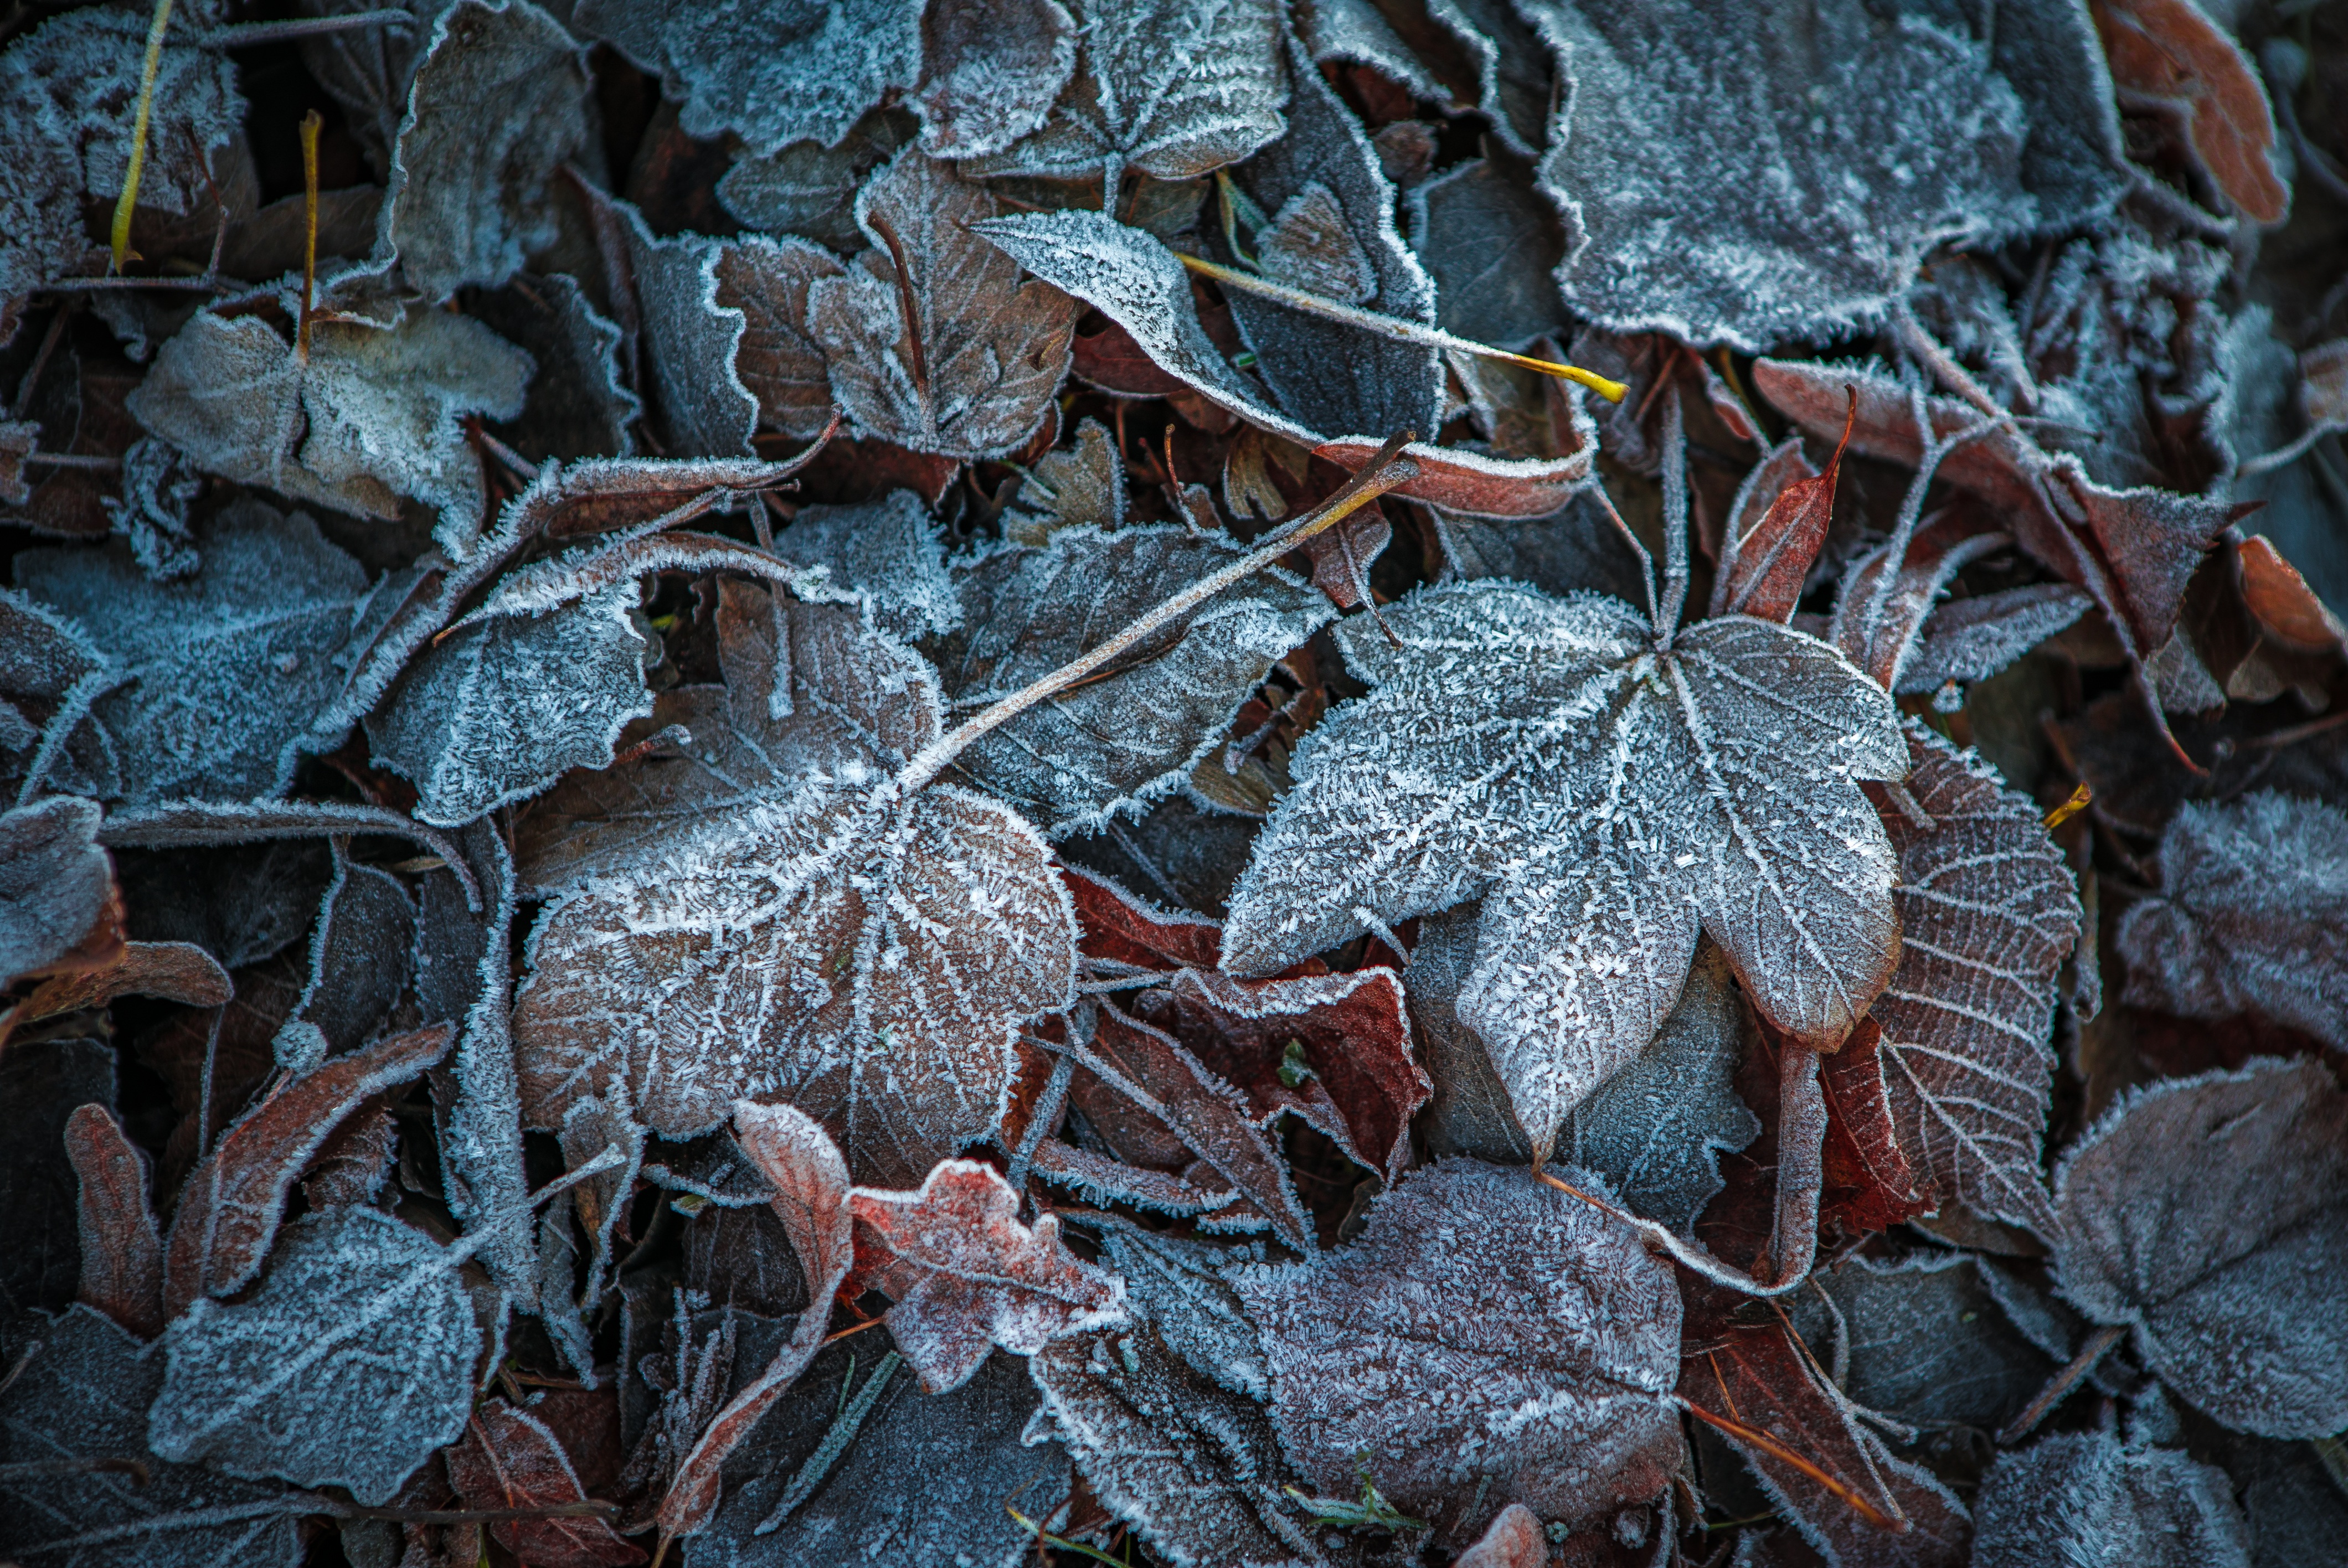
tree, nature, branch, cold, winter, plant, wood, leaf, flower, frost, autumn, brown, soil, botany, flora, season, leaves, mood, winter blast, flowering plant, winter time, woody plant, land plant